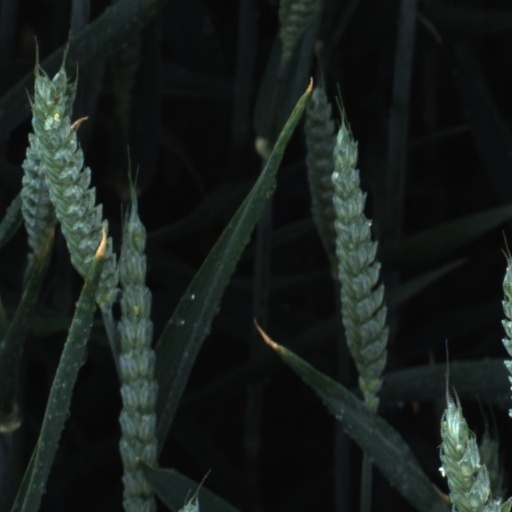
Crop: wheat